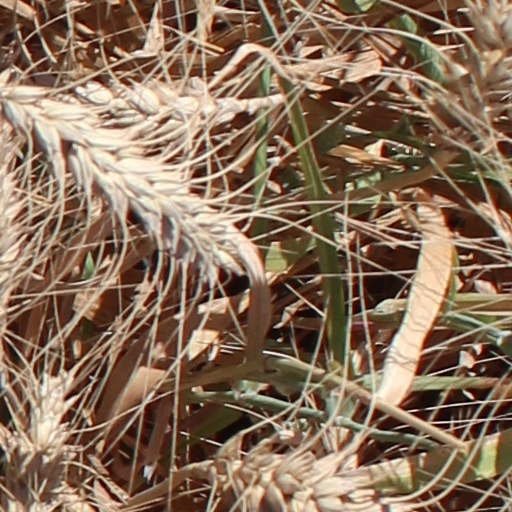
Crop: wheat